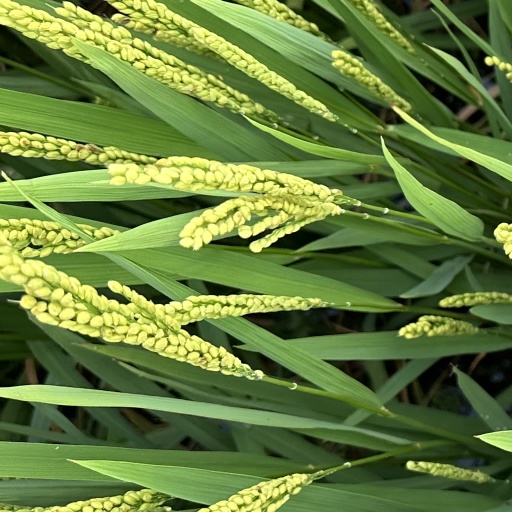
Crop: rice